Anglicanism

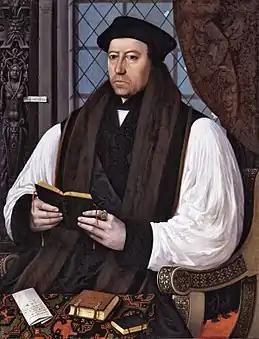
Thomas Cranmer, author of the first two editions of the "Book of Common Prayer"

Historical studies on the period 1560–1660 written before the late 1960s tended to project the predominant conformist spirituality and doctrine of the 1660s on the ecclesiastical situation one hundred years before, and there was also a tendency to take polemically binary partitions of reality claimed by contestants studied (such as the dichotomies Protestant-"Popish" or "Laudian"-"Puritan") at face value. Since the late 1960s, these interpretations have been criticised. Studies on the subject written during the last forty-five years have, however, not reached any consensus on how to interpret this period in English church history. The extent to which one or several positions concerning doctrine and spirituality existed alongside the more well-known and articulate Puritan movement and the Durham House Party, and the exact extent of continental Calvinism among the English elite and among the ordinary churchgoers from the 1560s to the 1620s are subjects of current and ongoing debate.